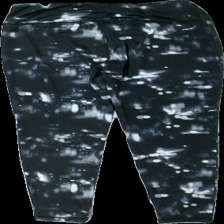
View: back
Type: Tights
Category: Ladies
Brand: Even & Odd
Colors: Black, White
Material: 100% polyester
Pattern: Other
Cut: Regular
Season: All
Trend: Sports
Holes: Minor
Damage location: bottom center
Damage 2: hål knä
Damage 2 location: middle left
Price range: <50
Recommended usage: Export
Description: tie-dye mönstrade tränings tights, hål på knä